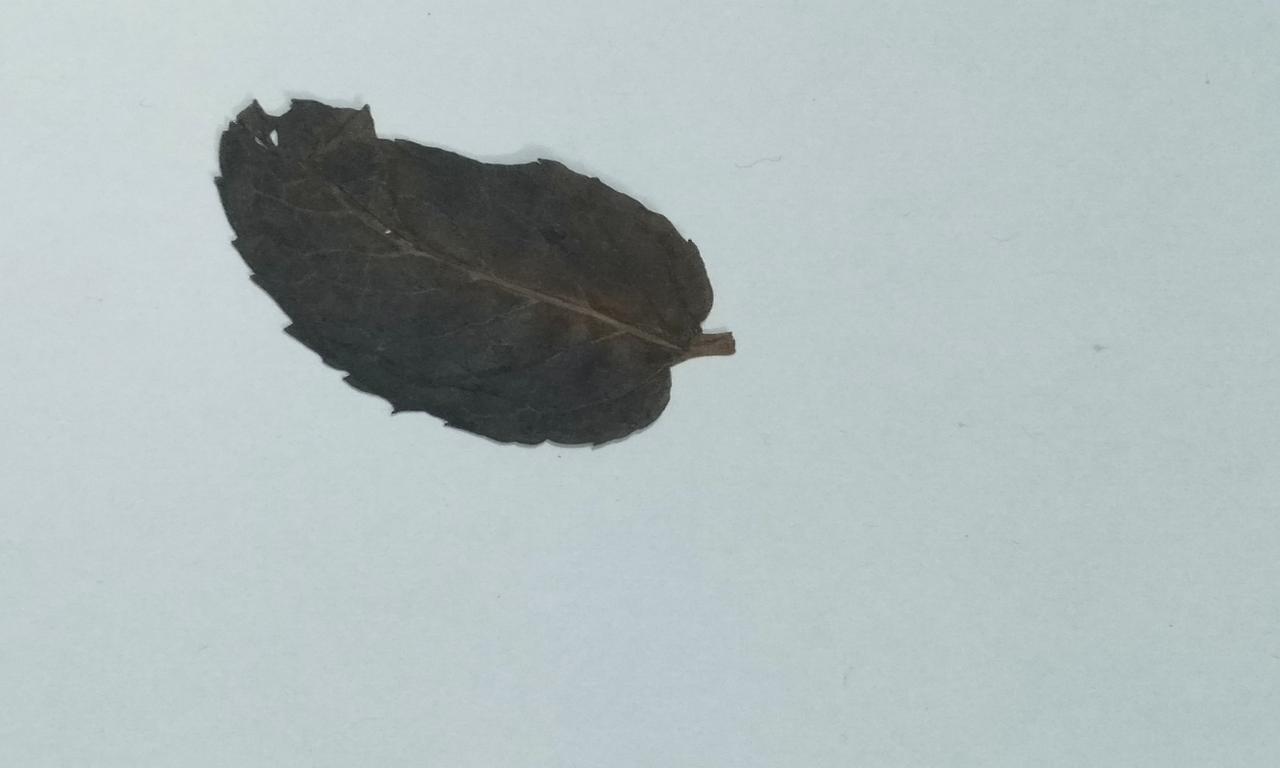
Label: Dried